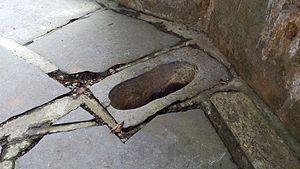
Source de la Sauvenière et Source de Groesbeek, Spa, Belgique
La source de la Sauvenière est une source de la commune et ville de Spa située dans les Ardennes belges. Elle est considérée comme l'une des plus anciennes sources de Spa.